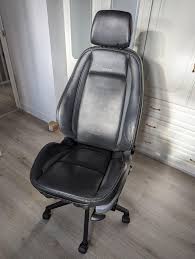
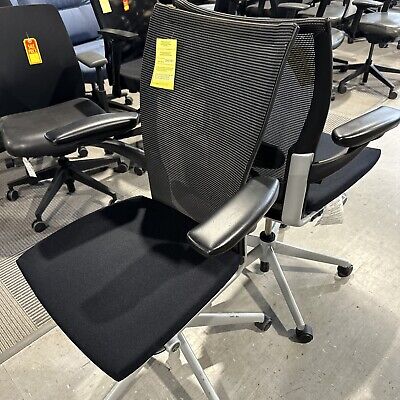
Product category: items_chair
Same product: no